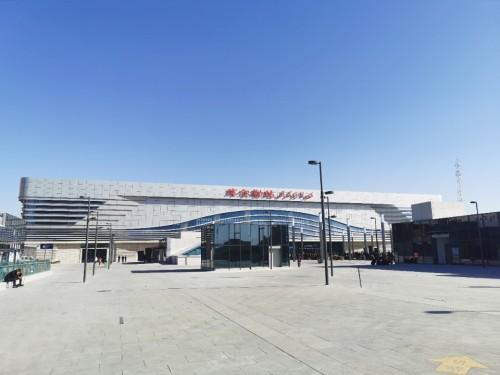
地标名称：库尔勒站
所在城市：巴音郭楞蒙古自治州·库尔勒市